GADGET

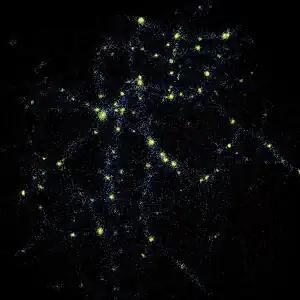
Snapshot from a GADGET simulation of structure formation in a ΛCDM universe.

GADGET is free software for cosmological N-body/SPH simulations written by Volker Springel at the Max Planck Institute for Astrophysics. The name is an acronym of "GAlaxies with Dark matter and Gas intEracT". It is released under the GNU GPL. It can be used to study for example galaxy formation and dark matter.